Cambodia

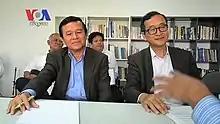
Cambodia's deputy opposition leader Kem Sokha (left) was arrested in September 2017, while opposition leader Sam Rainsy (right) has lived in exile since November 2015.

Legislative powers are shared by the executive and the bicameral Parliament of Cambodia, which consists of a lower house, the National Assembly and an upper house, the Senate. Members of the 123-seat National Assembly are elected through a system of proportional representation and serve for a maximum term of five years. The Senate has 61 seats, two of which are appointed by the king and two others by the National Assembly, and the rest elected by the commune councillors from the 24 provinces of Cambodia. Senators serve six-year terms.